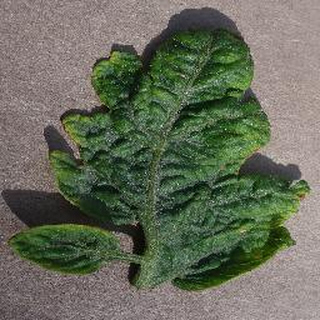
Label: tomato_yellow_leaf_curl_virus